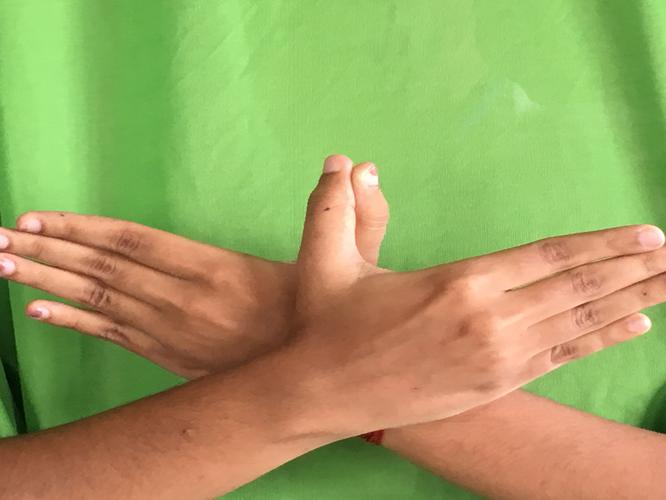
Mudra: Garuda
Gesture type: double_hand